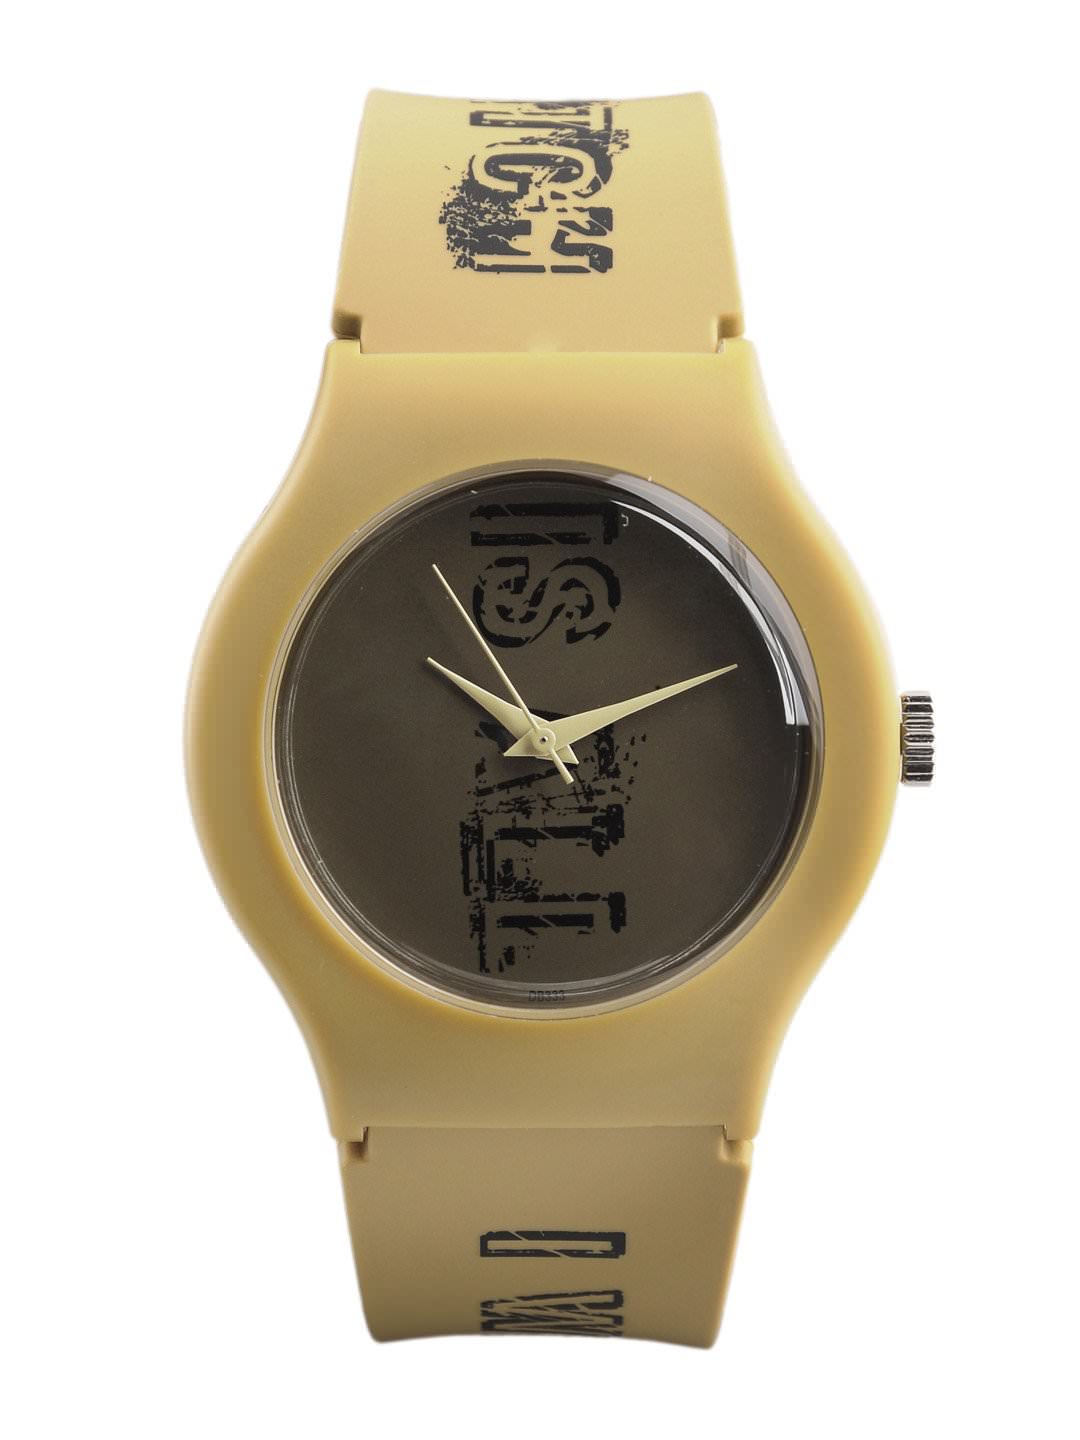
Fastrack Men Grey Dial Watch 9915pp11
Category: Accessories / Watches / Watches
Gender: Men
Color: Grey
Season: Winter 2016
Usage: Casual